Langley, Yarnscombe

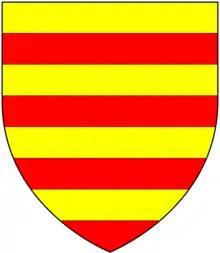
Arms of Poyntz: "Barry of eight or and gules"

Roger Pollard, third son of John I Pollard of Way by his wife Emma Doddiscombe. He appears to have married twice, in order unknown: